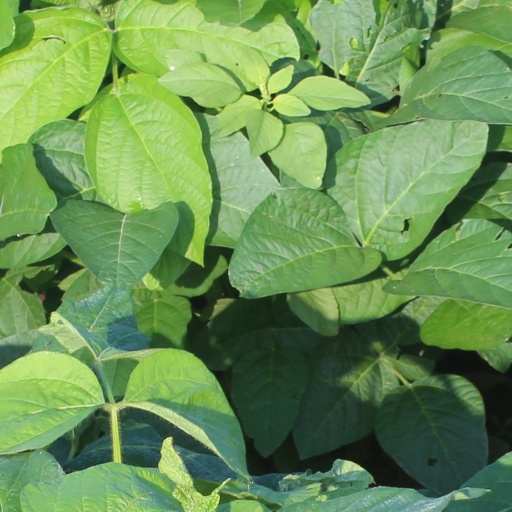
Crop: soybean